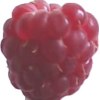
Label: raspberry